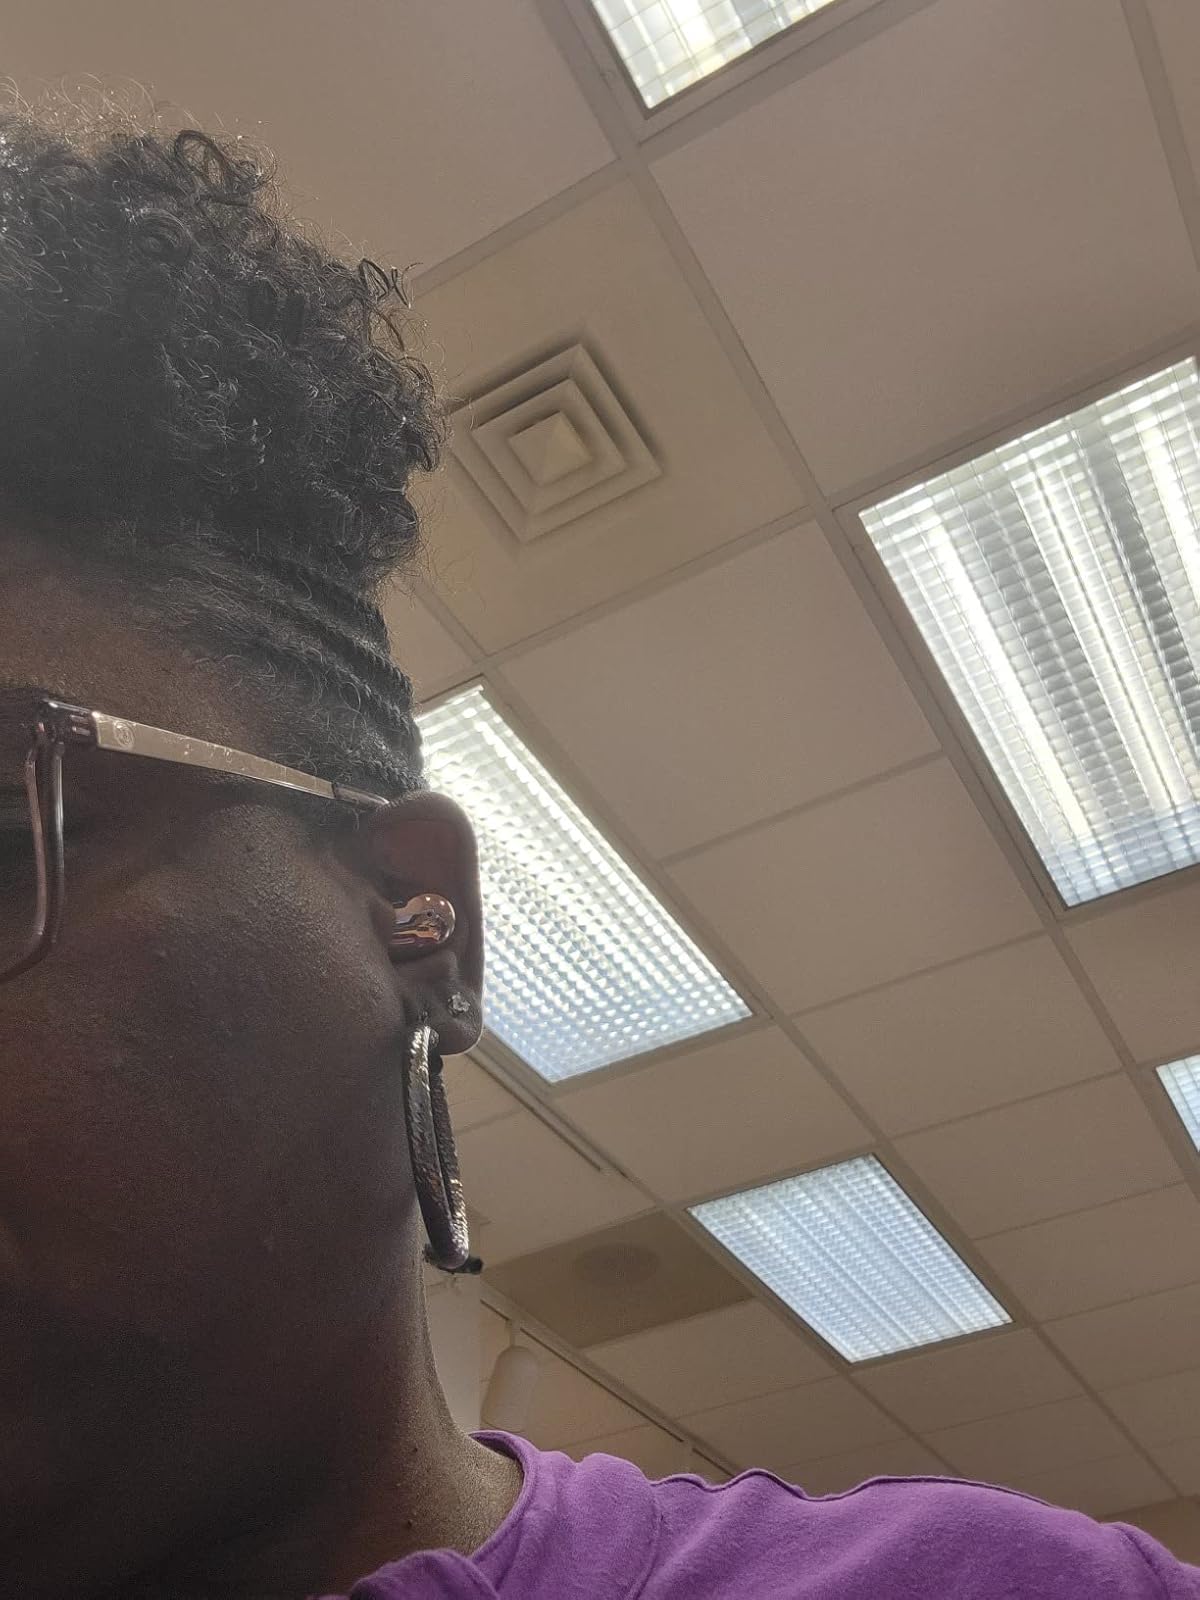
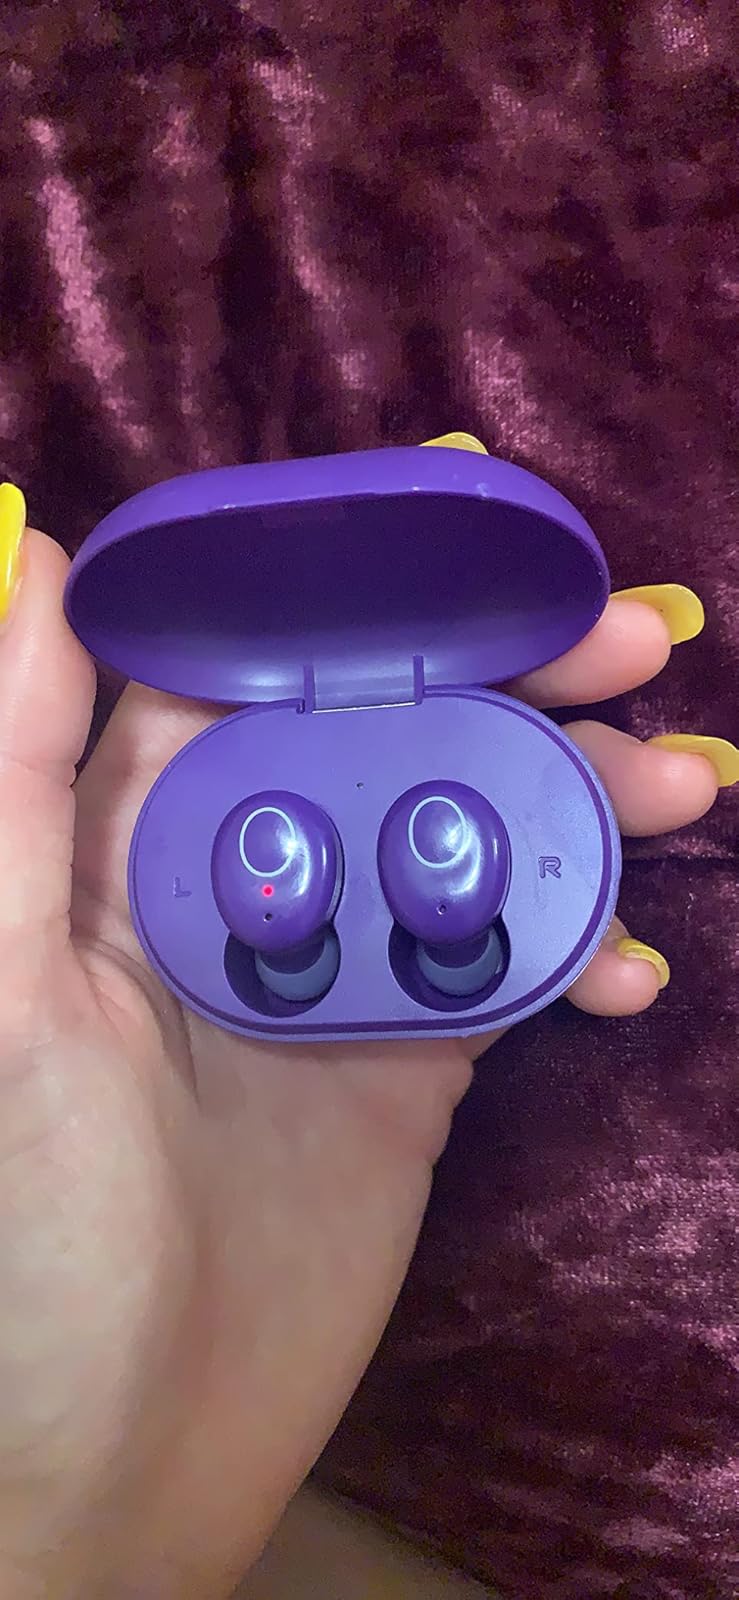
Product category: earbuds
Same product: no